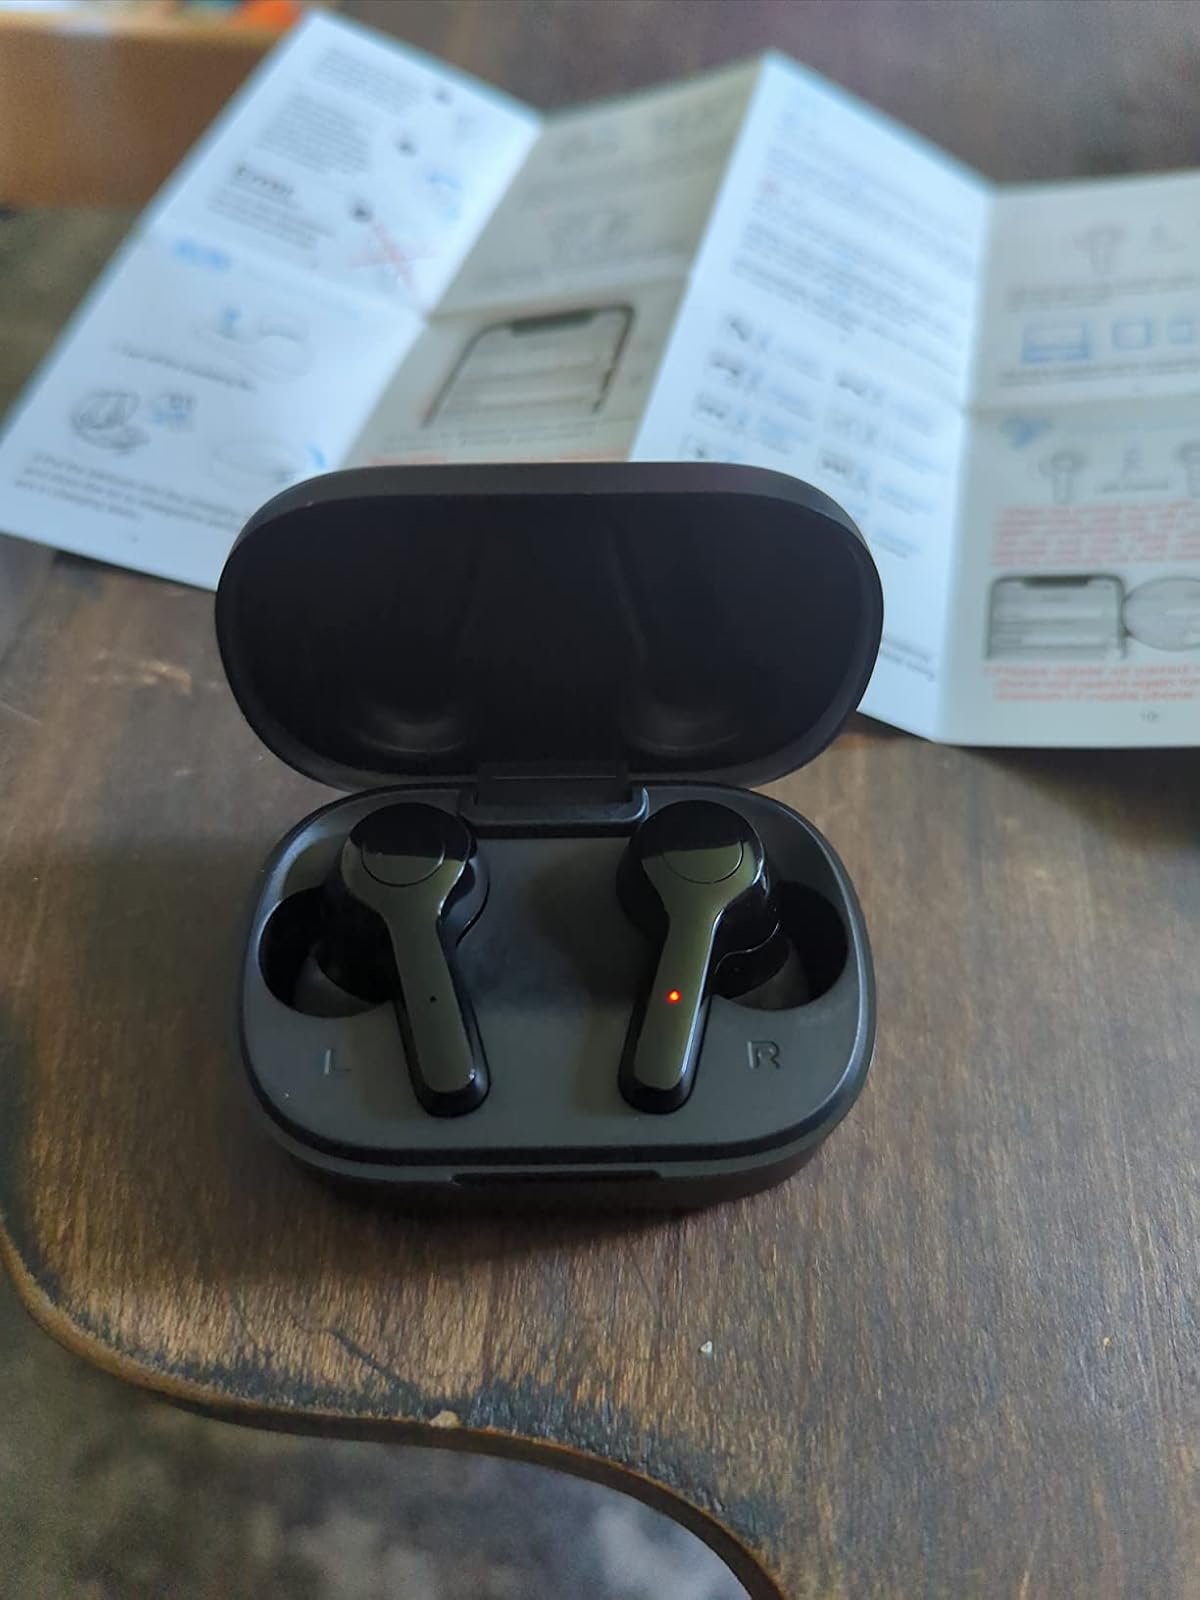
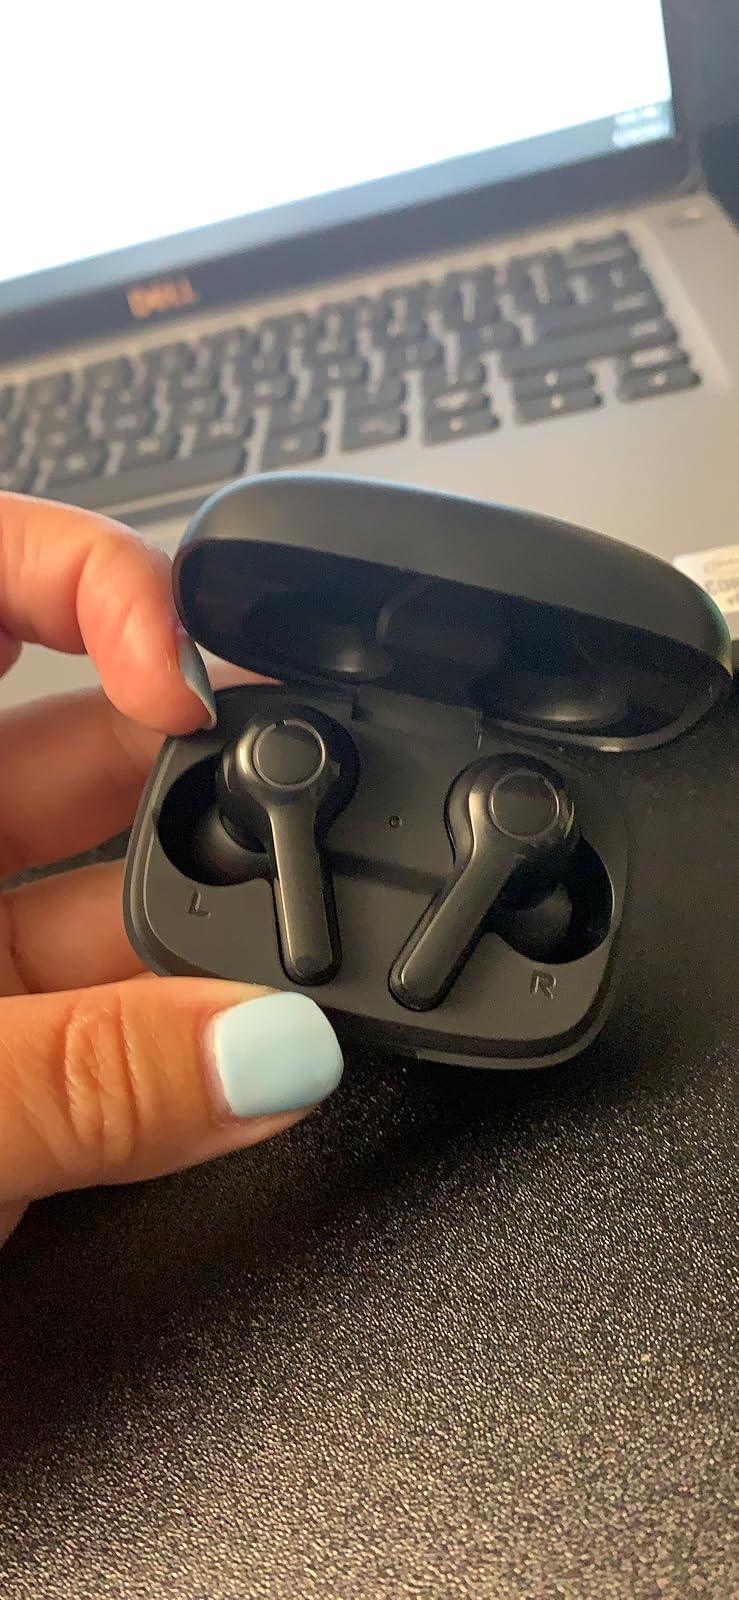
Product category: earbuds
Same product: no